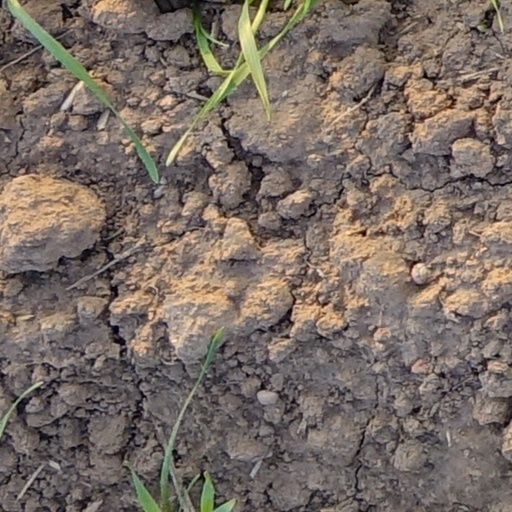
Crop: wheat